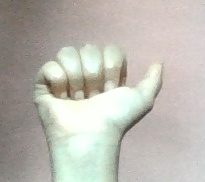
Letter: dhad